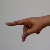
The image shows a hand gesture representing the letter 'P' in Indian Sign Language.